Notre Dame of Jerusalem Center

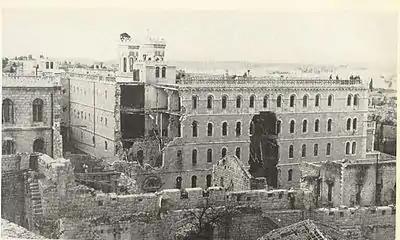
State of the south wing of the building after the war

On May 19, 1948 the last Mass was celebrated in the chapel of Notre Dame before the guest house became a battlefield during the Arab-Israeli War. Given its position at the highest point of the ancient city, it was highly desired by those on both sides of the war.